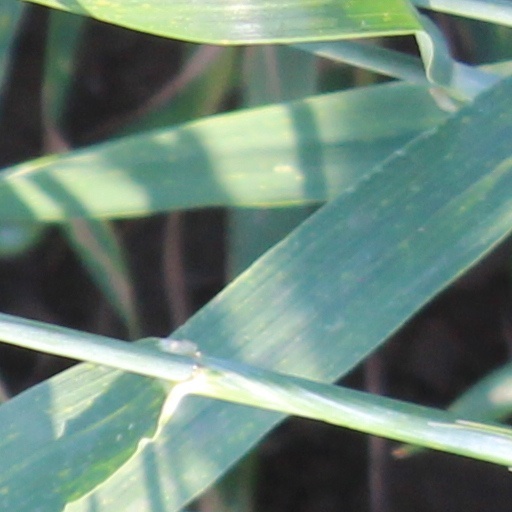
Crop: wheat